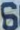
Number: 6